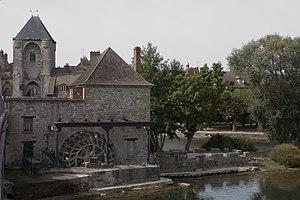
Le tan, est une poudre grossière utilisée pour la transformation des peaux en des cuirs. Elle est fabriquée en réduisant l'écorce de chêne en poudre sous des meules. L'écorce contient des tanins, aux propriétés astringentes, qui lors du trempage des peaux, vont rendre celles-ci imputrescibles en l'impregant. C'est aussi le nom de la substance brune qui recouvre la coque entourant les châtaignes. Autrefois, de nombreux cours d'eau avaient leurs berges animées par l'activité des « moulins à tan », car les moulins à farine ou à huile n'étaient pas les seuls à utiliser la force de l'eau.